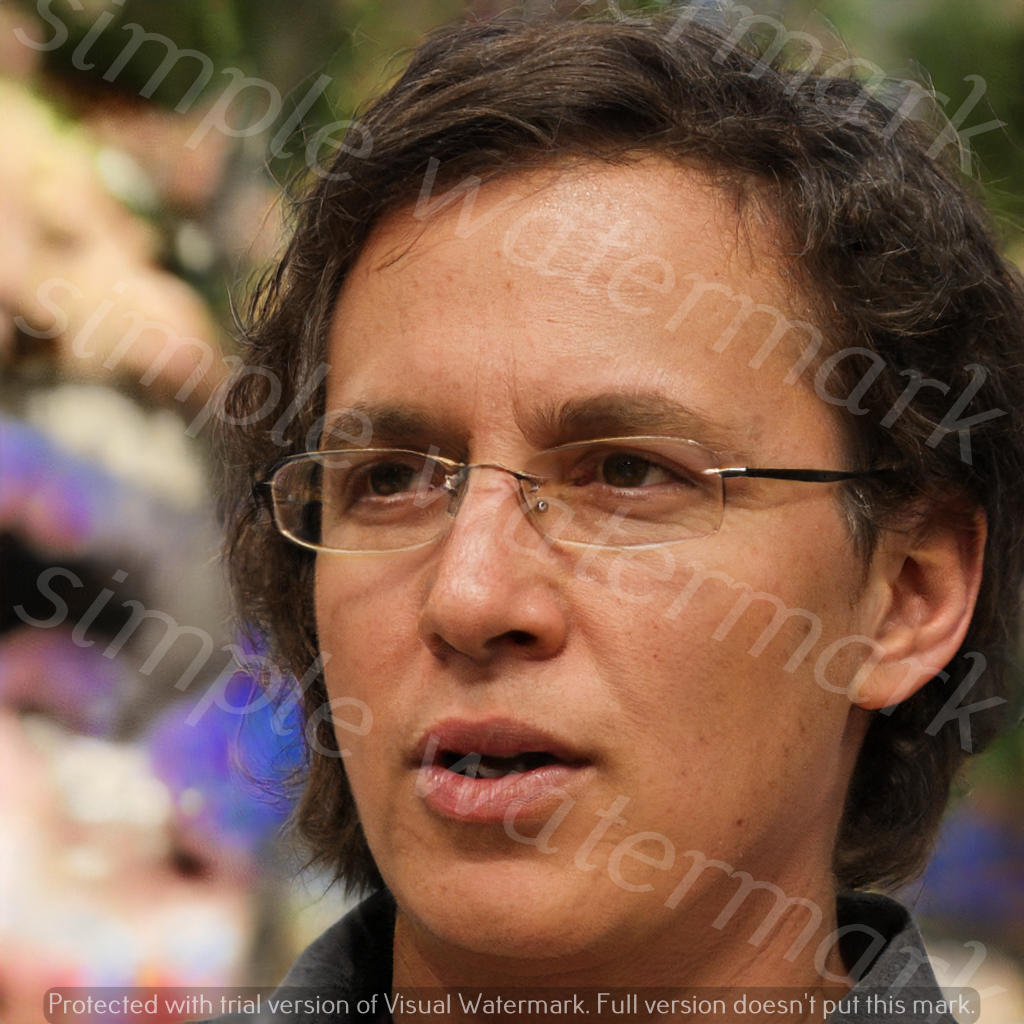
Label: Watermark